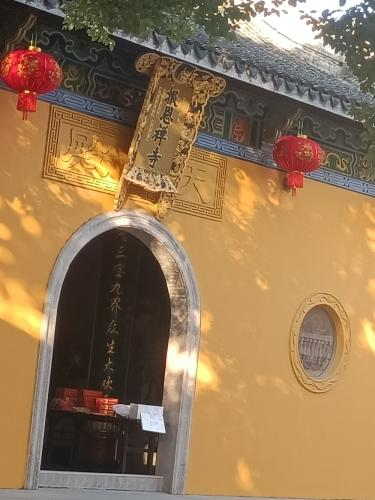
地标名称：报恩禅寺
所在城市：湖州市·南浔区